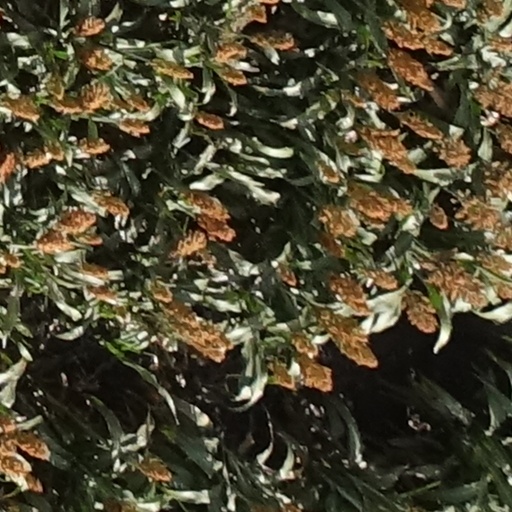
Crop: sorghum